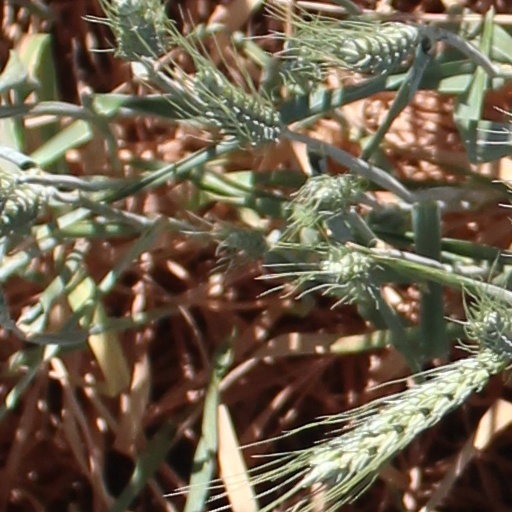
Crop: wheat